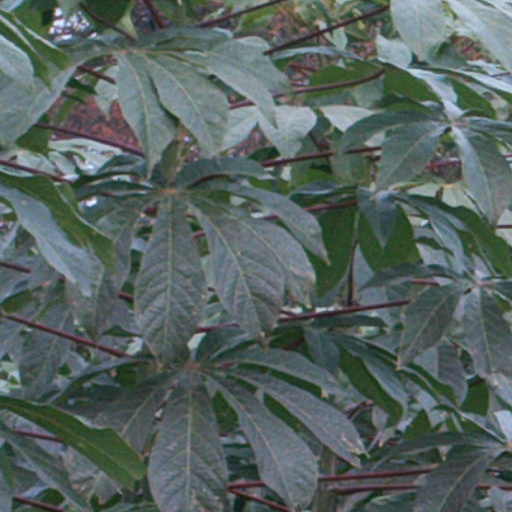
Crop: cassava